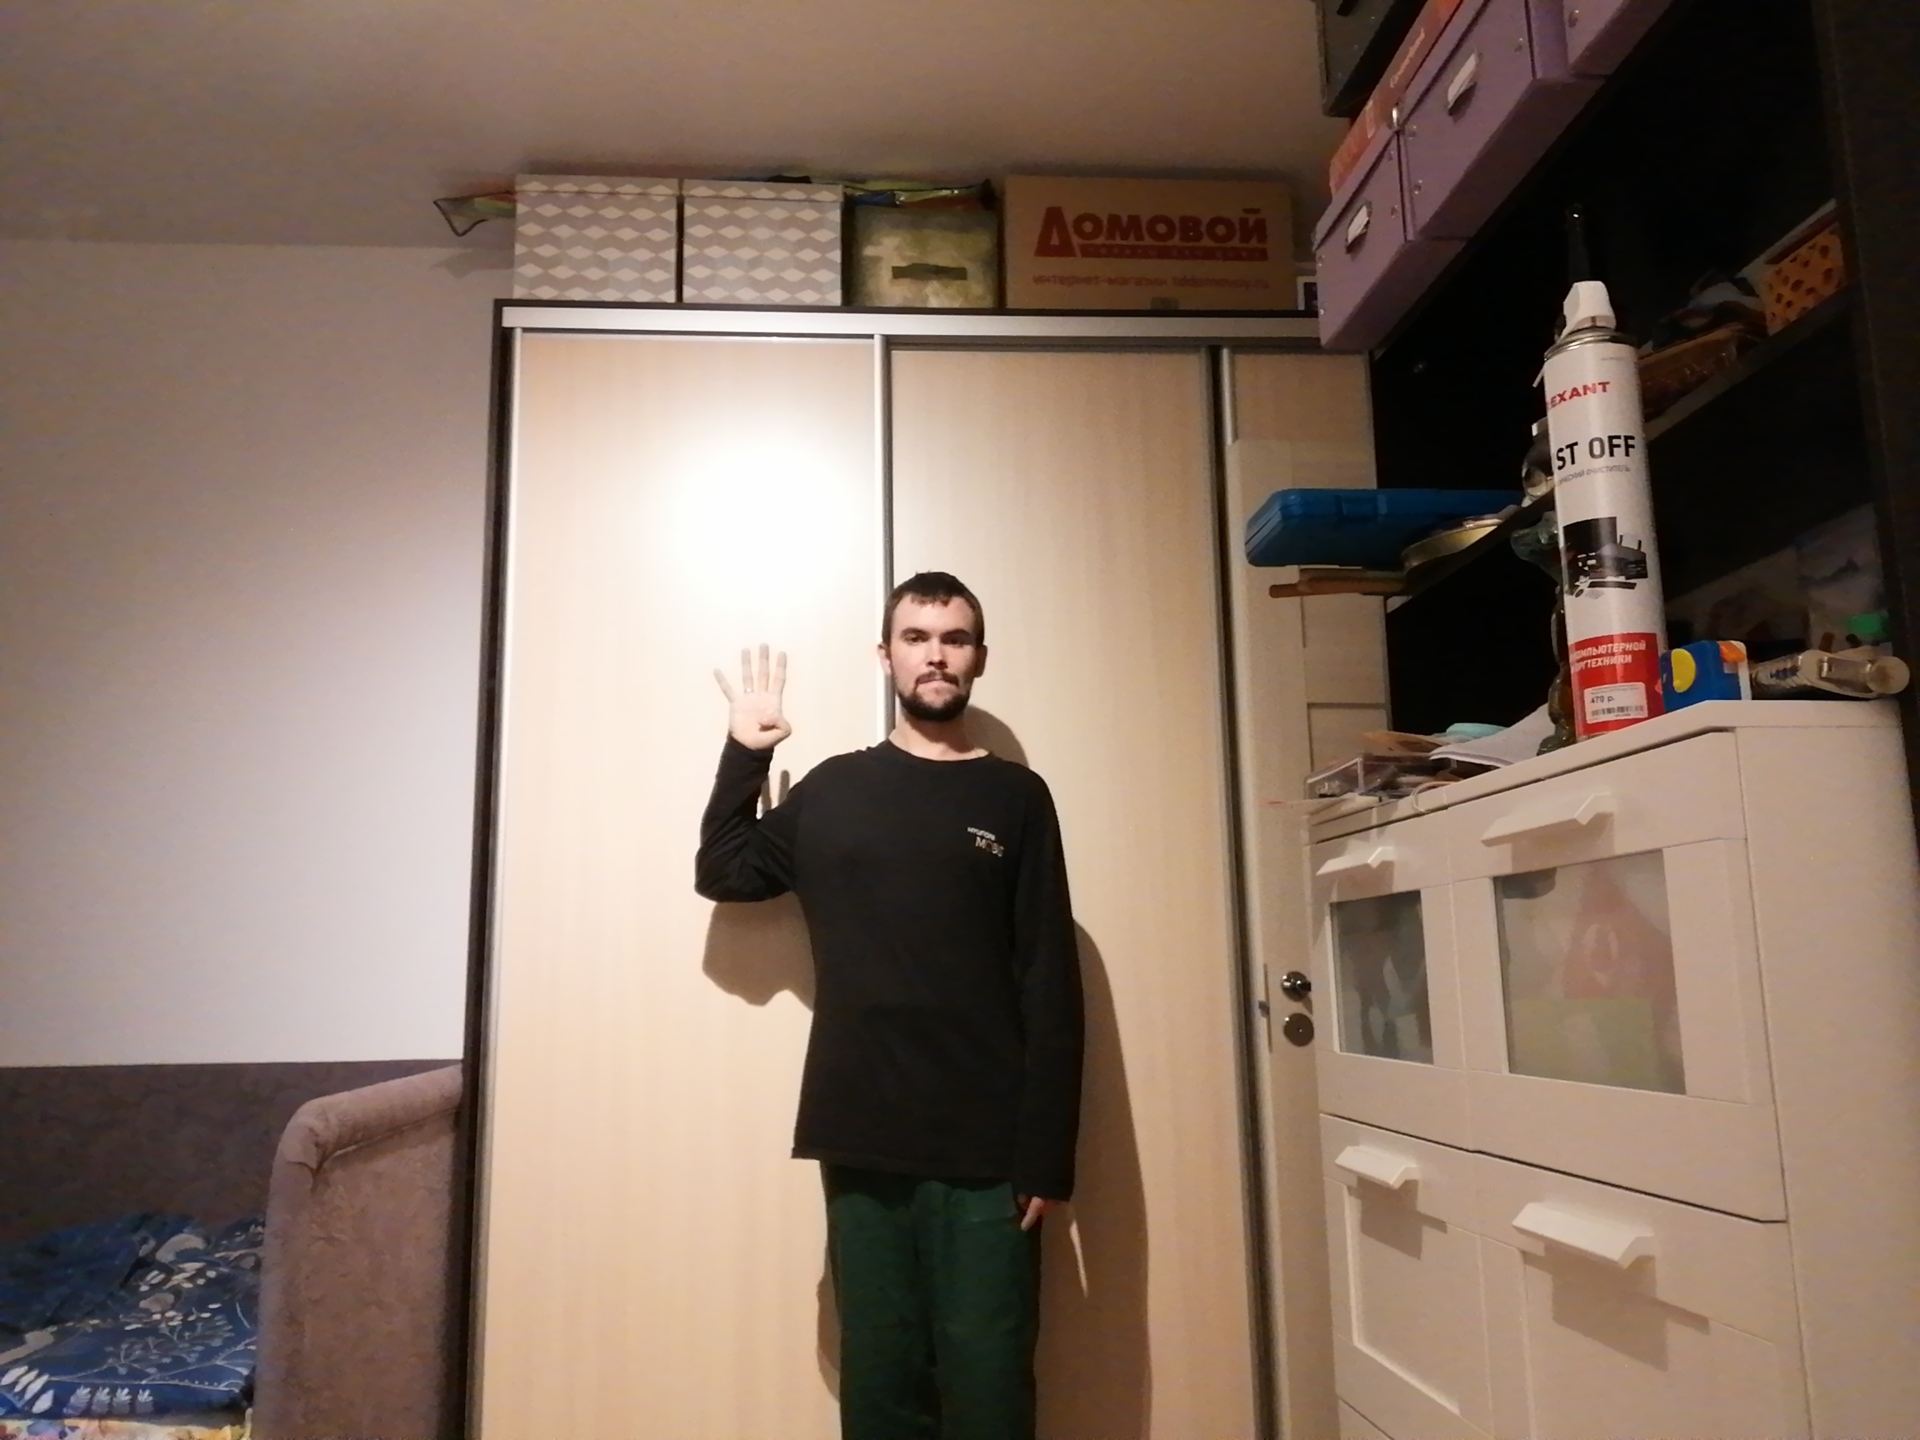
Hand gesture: four